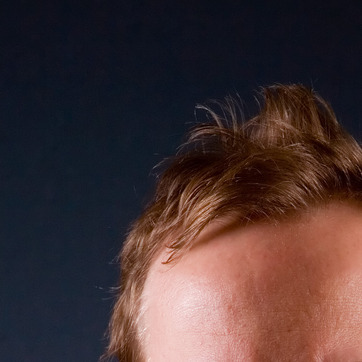
Material: hair